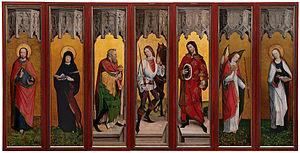
MeisterGeorgslegende Polyptyque WRM 0129-0135
Le Maître de la Légende de saint Georges est un peintre allemand, actif à Cologne de 1460 à 1490. Il doit son nom de convention à un triptyque, conservé au Wallraf-Richartz Museum de Cologne, qui présente huit scènes de la légende de saint Georges.